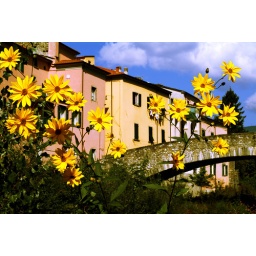
bridge over troubled water